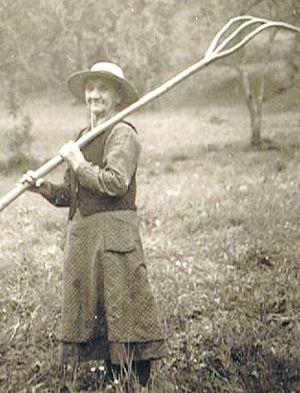
Vieille paysanne d'Entraunes faisant les foins
Entraunes, « porte » du parc national du Mercantour, est une commune française située dans le département des Alpes-Maritimes, en région Provence-Alpes-Côte d'Azur.